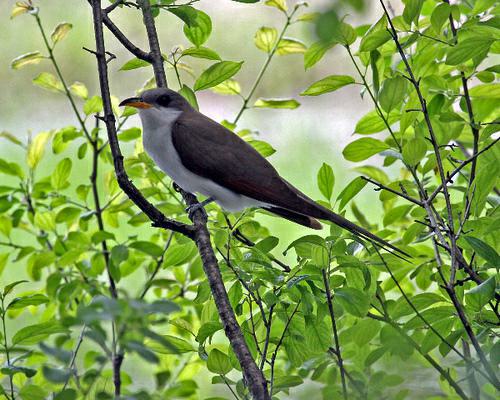
A photo of a yellow billed cuckoo